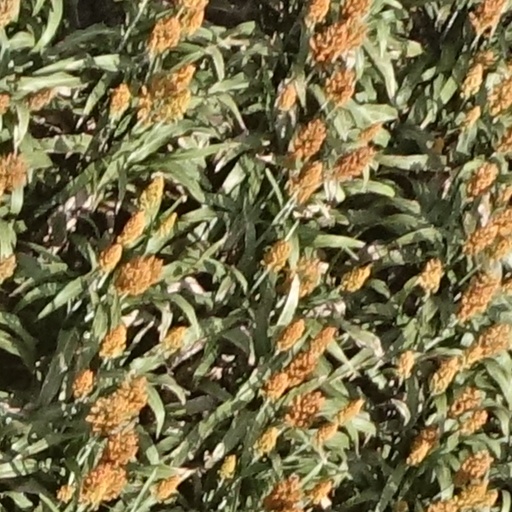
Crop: sorghum